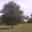
Label: oak_tree